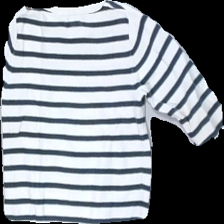
View: back
Type: Sweater
Category: Children
Brand: Newbie (Kappahl)
Colors: Grey, White
Material: 100% cotton
Pattern: Striped
Cut: Regular, C-collar
Size: 86
Stains: Major
Price range: <50
Recommended usage: Export